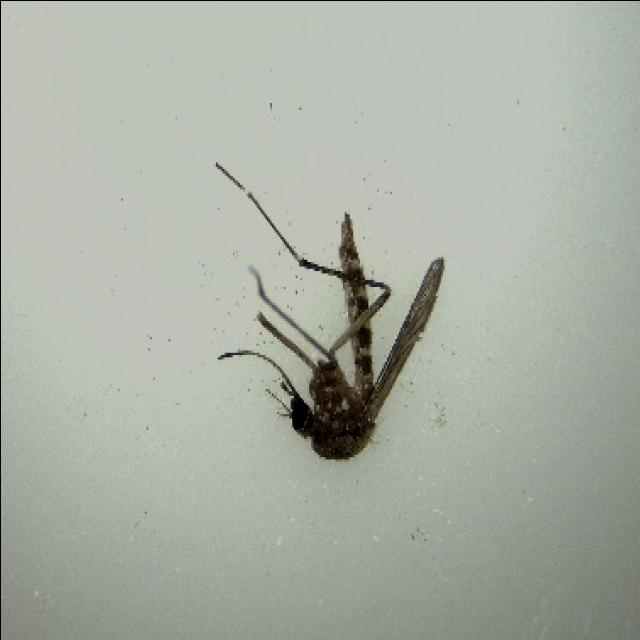
Species: aedes_vexans